Combo drive

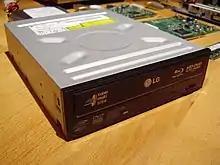
Thermaltake drive which can read and write CDs & DVDs and read Blu-ray and HD-DVD discs

A combo drive is a type of optical drive that combines CD-R/CD-RW recording capability with an ability to read (but not write) DVD media; some manufacturers refer this as CD-RW/DVD-ROM drive. The term was used almost exclusively by Apple as a name for the low-end substitute for their high-end SuperDrive, as the latter was designed to both read and write CD and DVD recordable media. The device was created as a mid-range option between a CD burner and a DVD burner, which at the time the combo drive was introduced was generally an expensive option costing in excess of US$300 a unit.